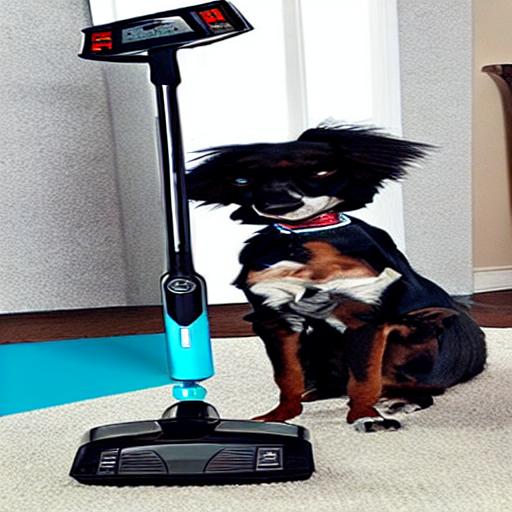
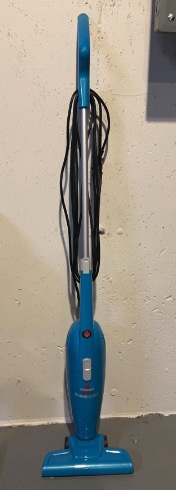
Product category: items_vacuum
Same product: no